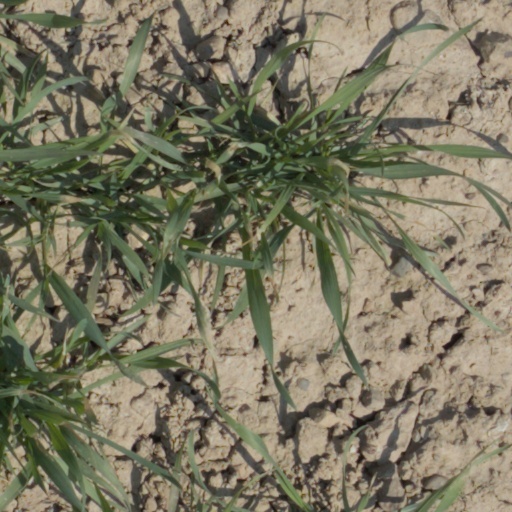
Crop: wheat